Petr Lazarev

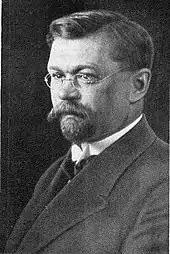
Petr Lazarev

Petr Petrovich Lazarev (14 April 1878 – 24 April 1942) was a biophysicist and a founder of the Soviet Institute of Physics and Biophysics (now Lebedev Physical Institute). He also founded the journal "Uspekhi fizicheskikh nauk" (later "Physics-Uspekhi").